Wonder Flick

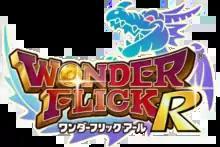

Wonder Flick was a role-playing video game developed and published by Level-5, which was released for iOS and Android devices. Versions for the Wii U, PlayStation Vita, PlayStation 3, PlayStation 4, and Xbox One were planned, but these were eventually cancelled upon the shutdown of the mobile version in 2015.